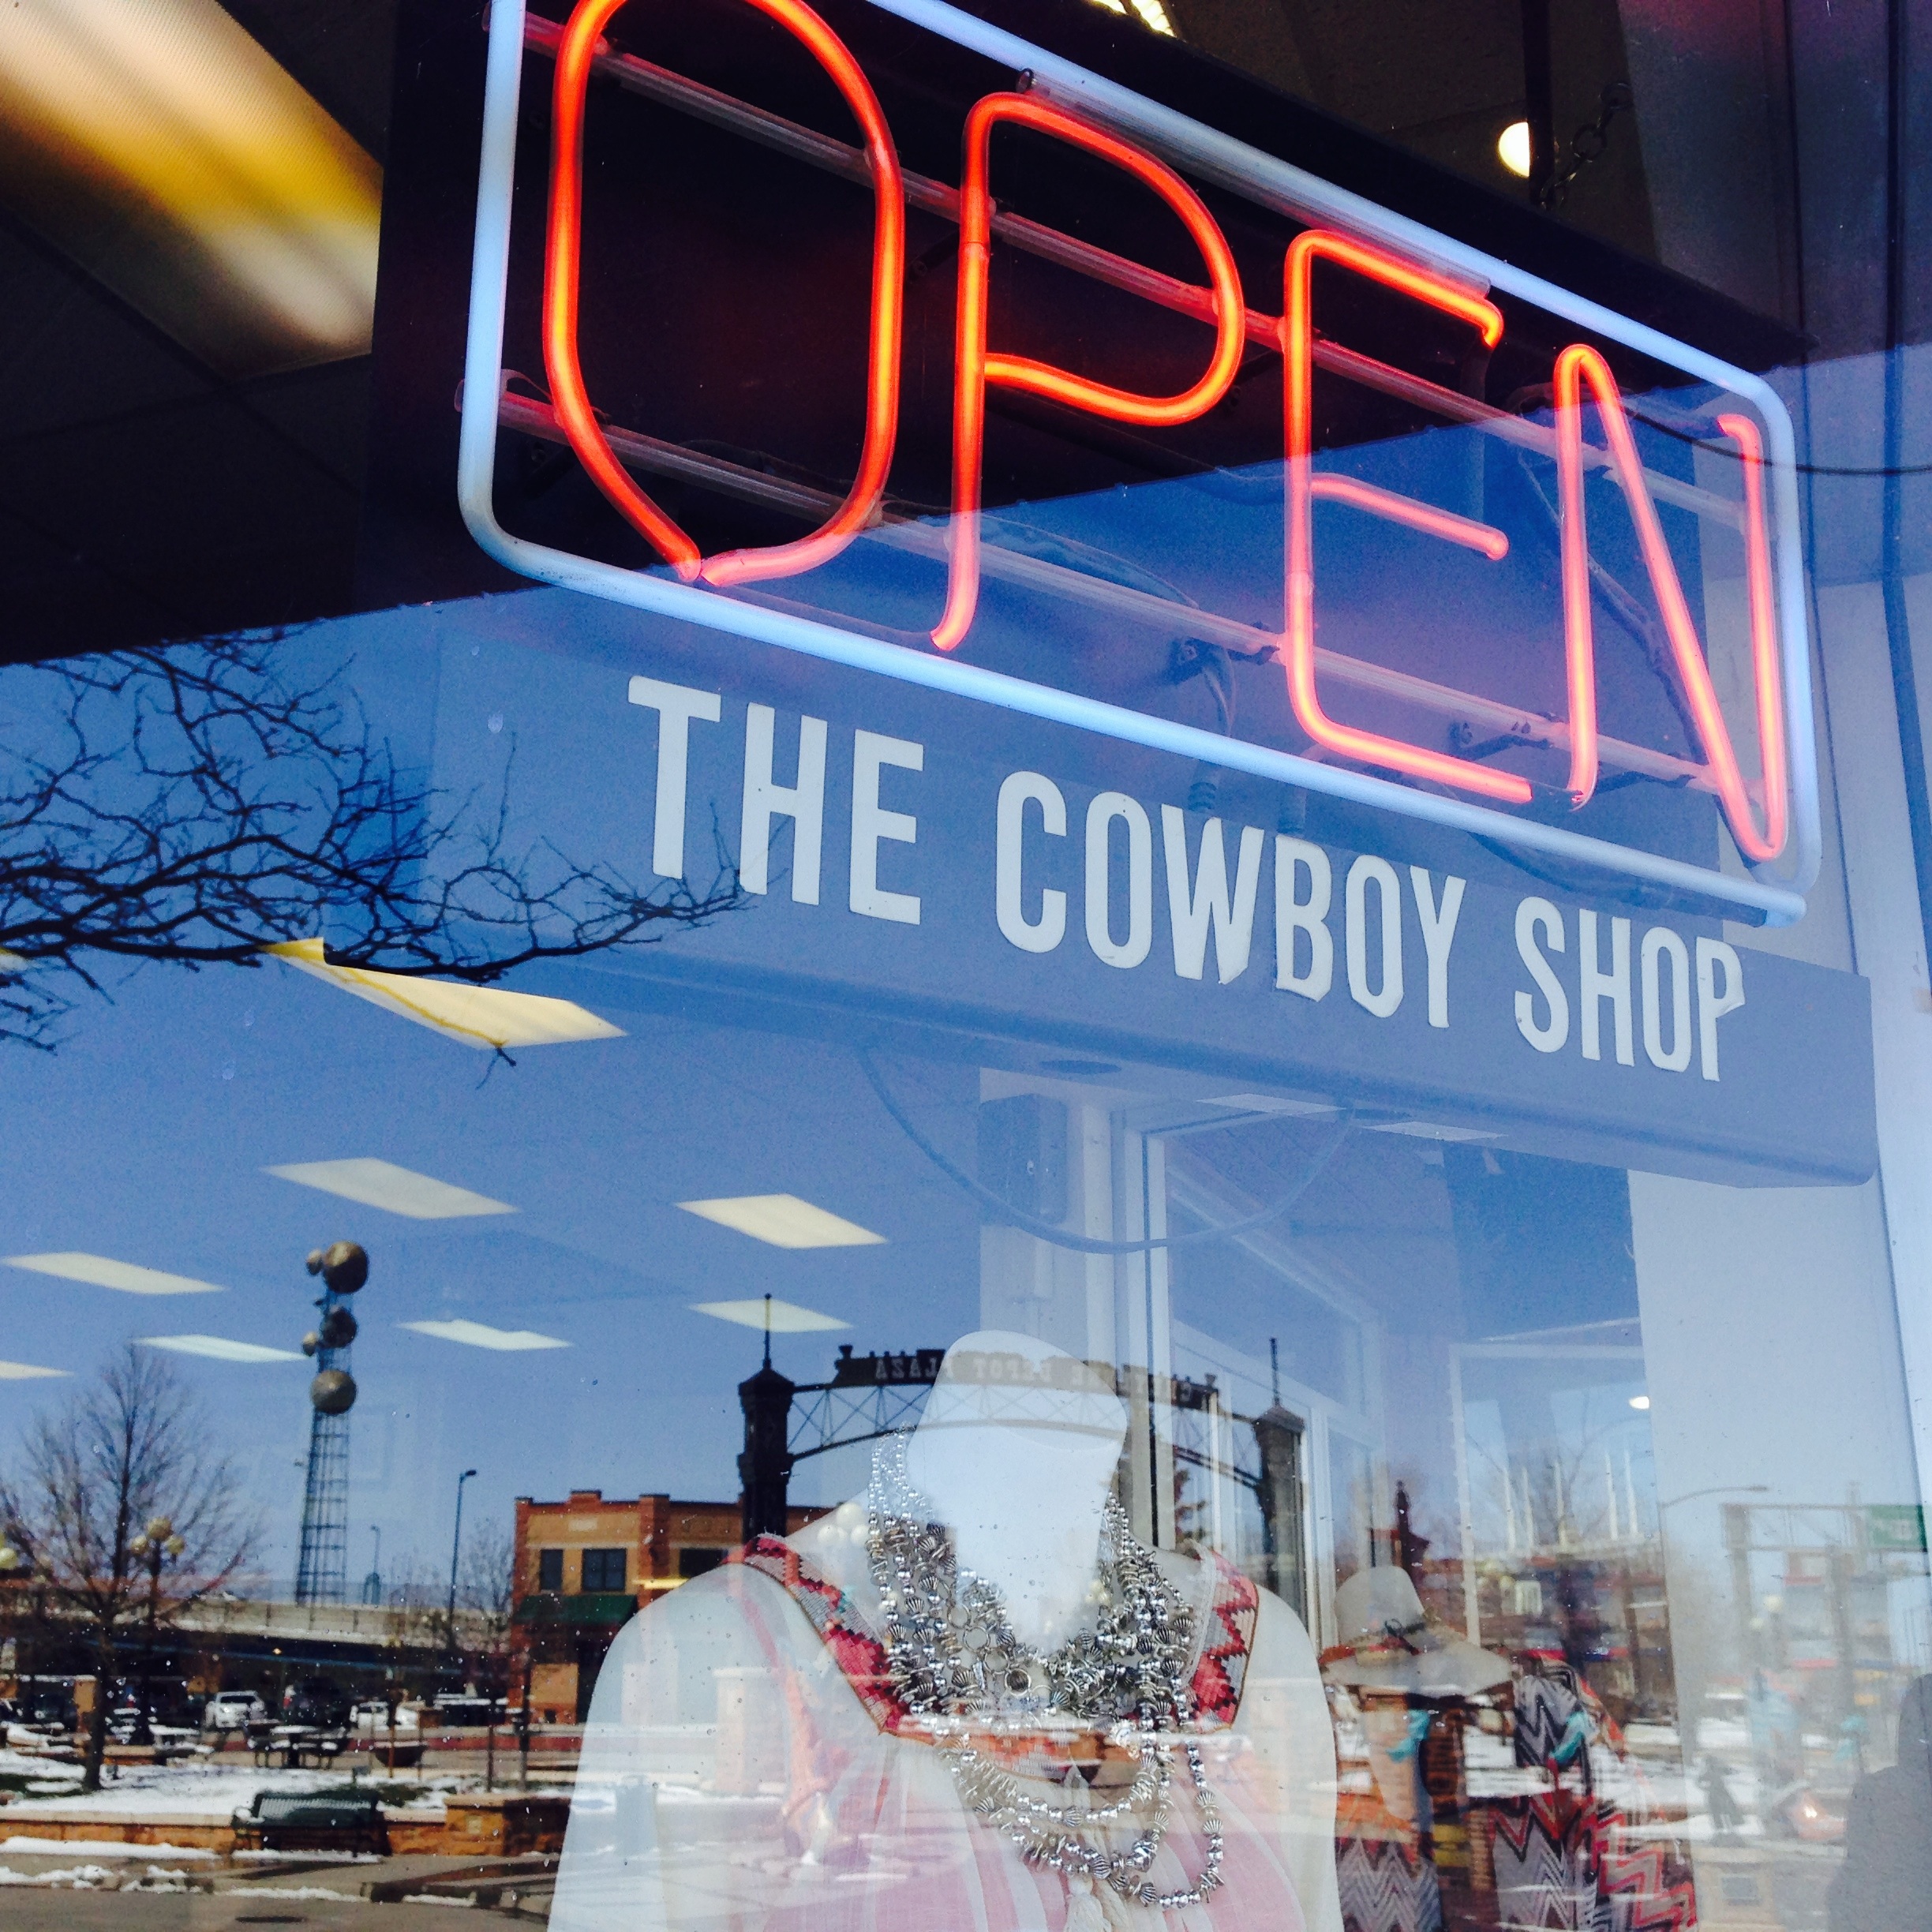
open, advertising, signage, neon, neon sign, wy, display device, cowboy store, cheyenne